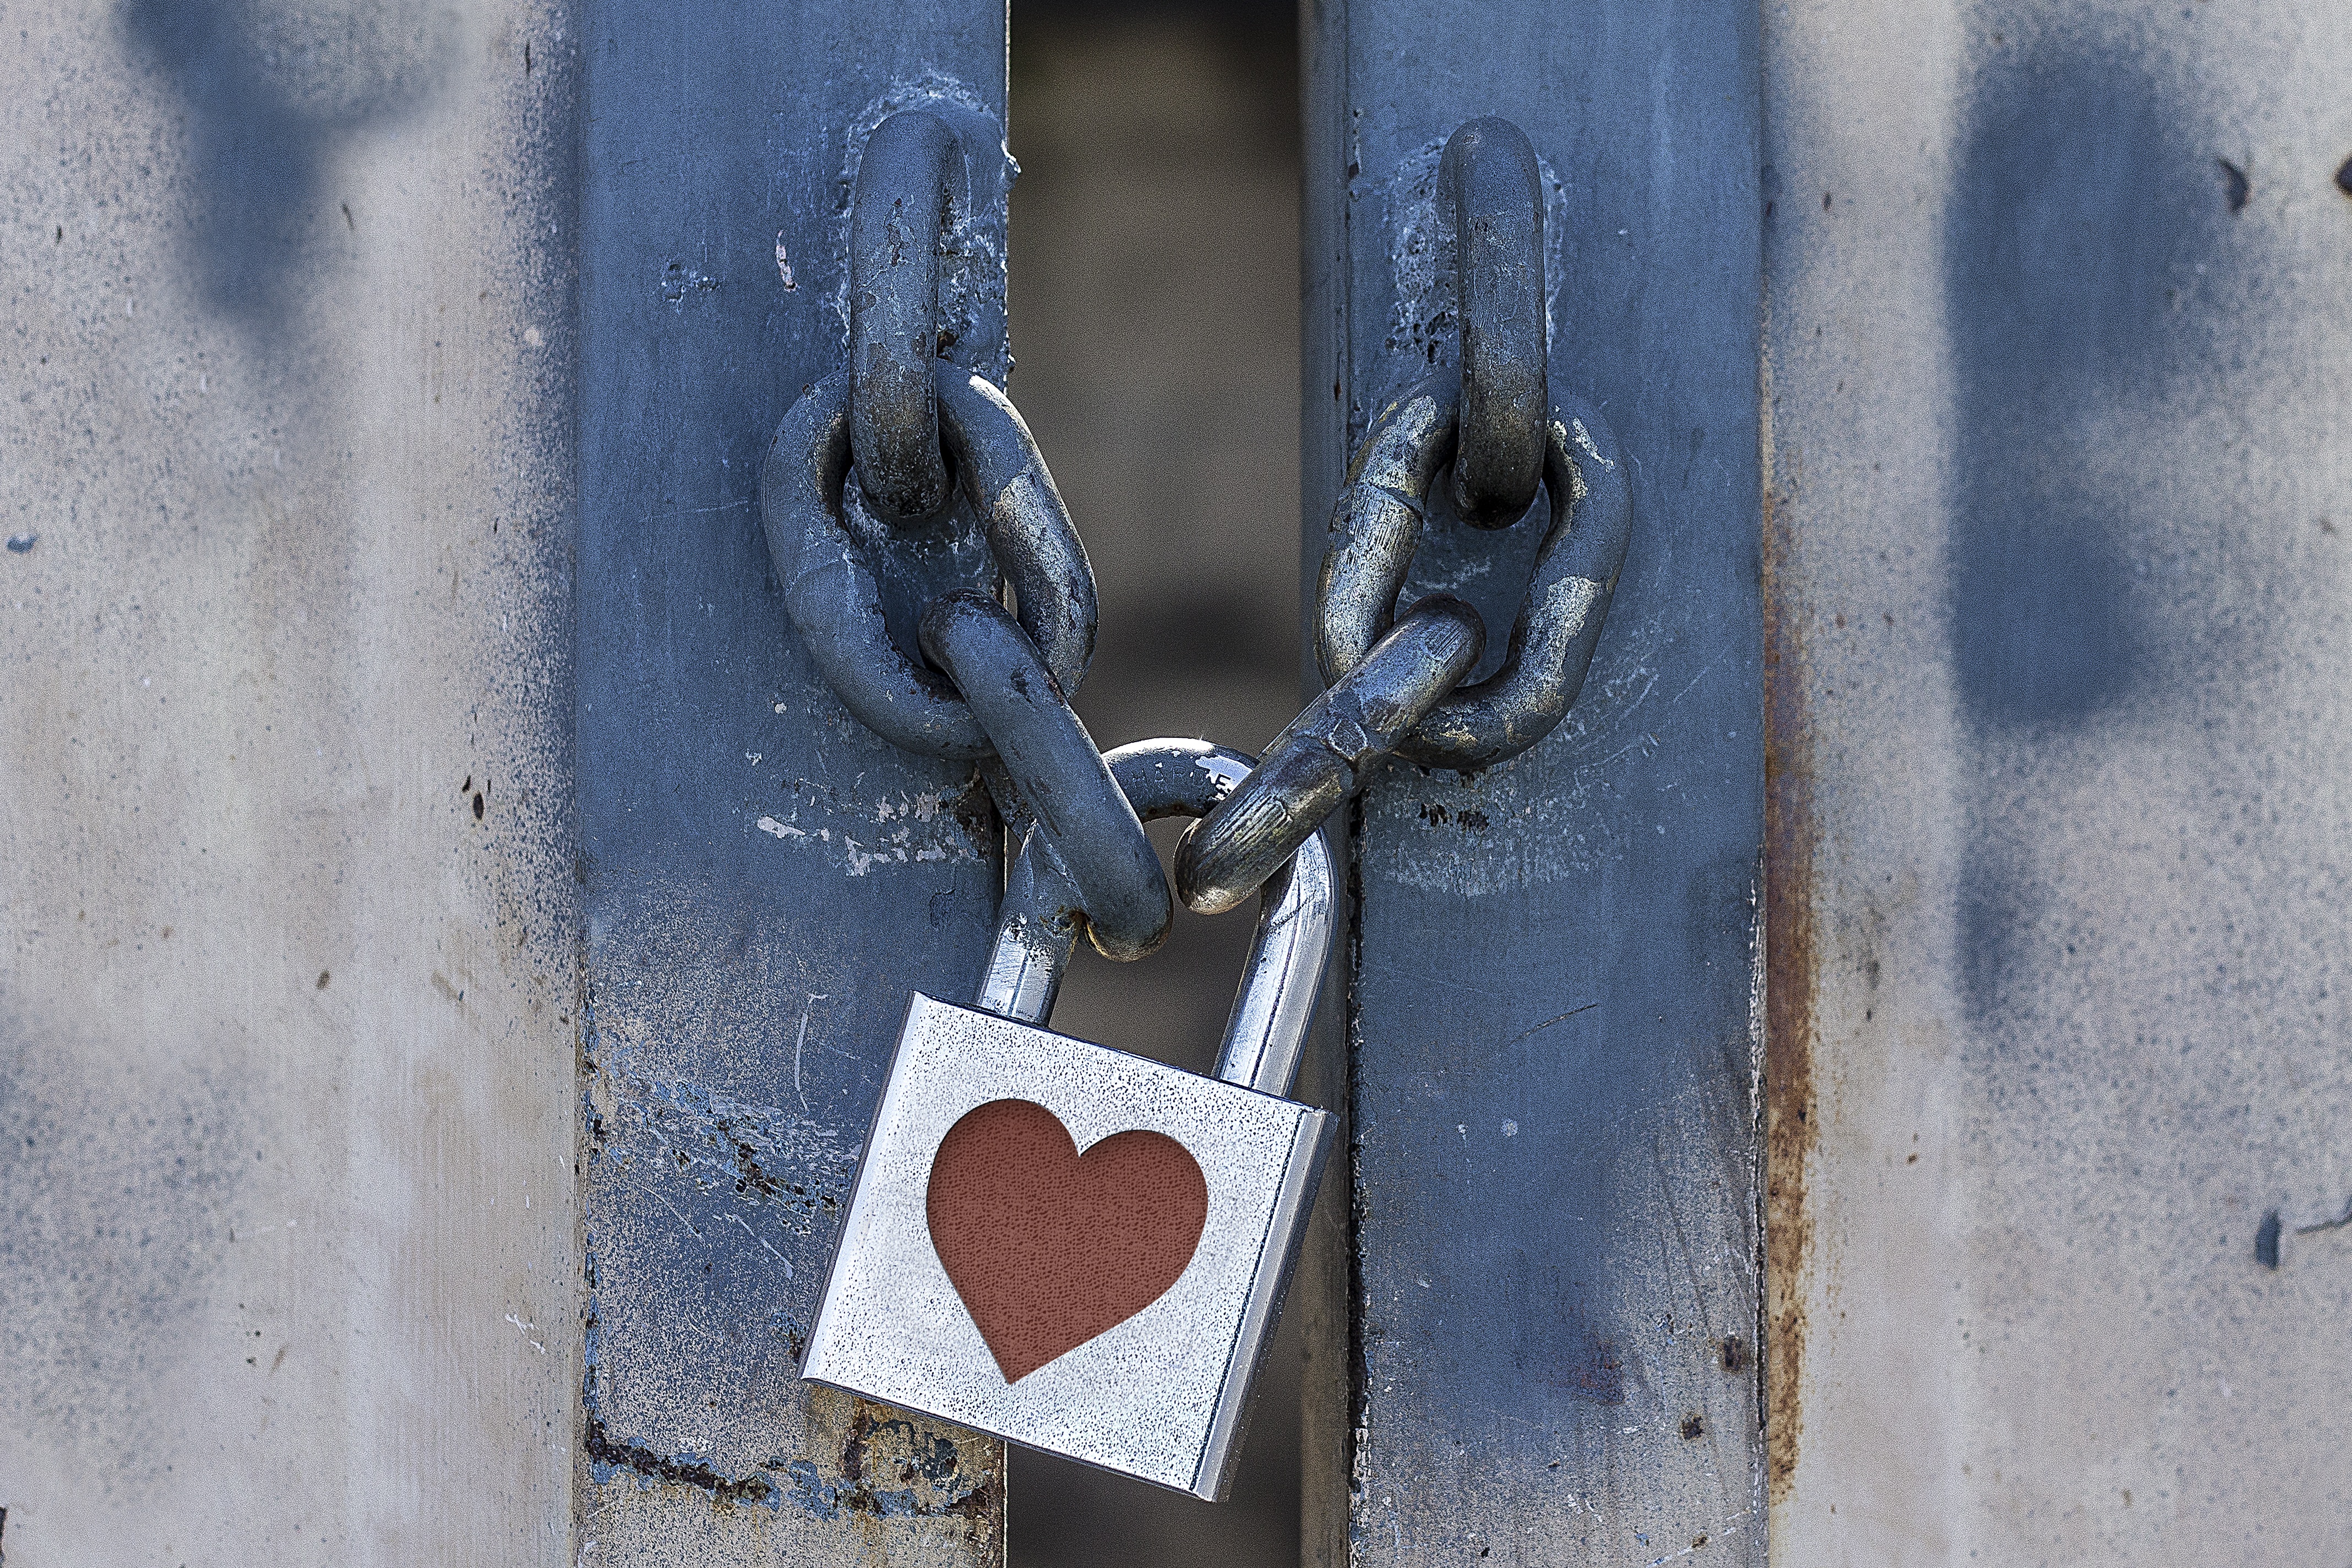
grungy, snow, winter, white, number, wall, heart, color, metal, grunge, blue, gate, door, weathered, padlock, art, privacy, aging, spray paint, closed, lock, locked, metallic, aged, metal texture